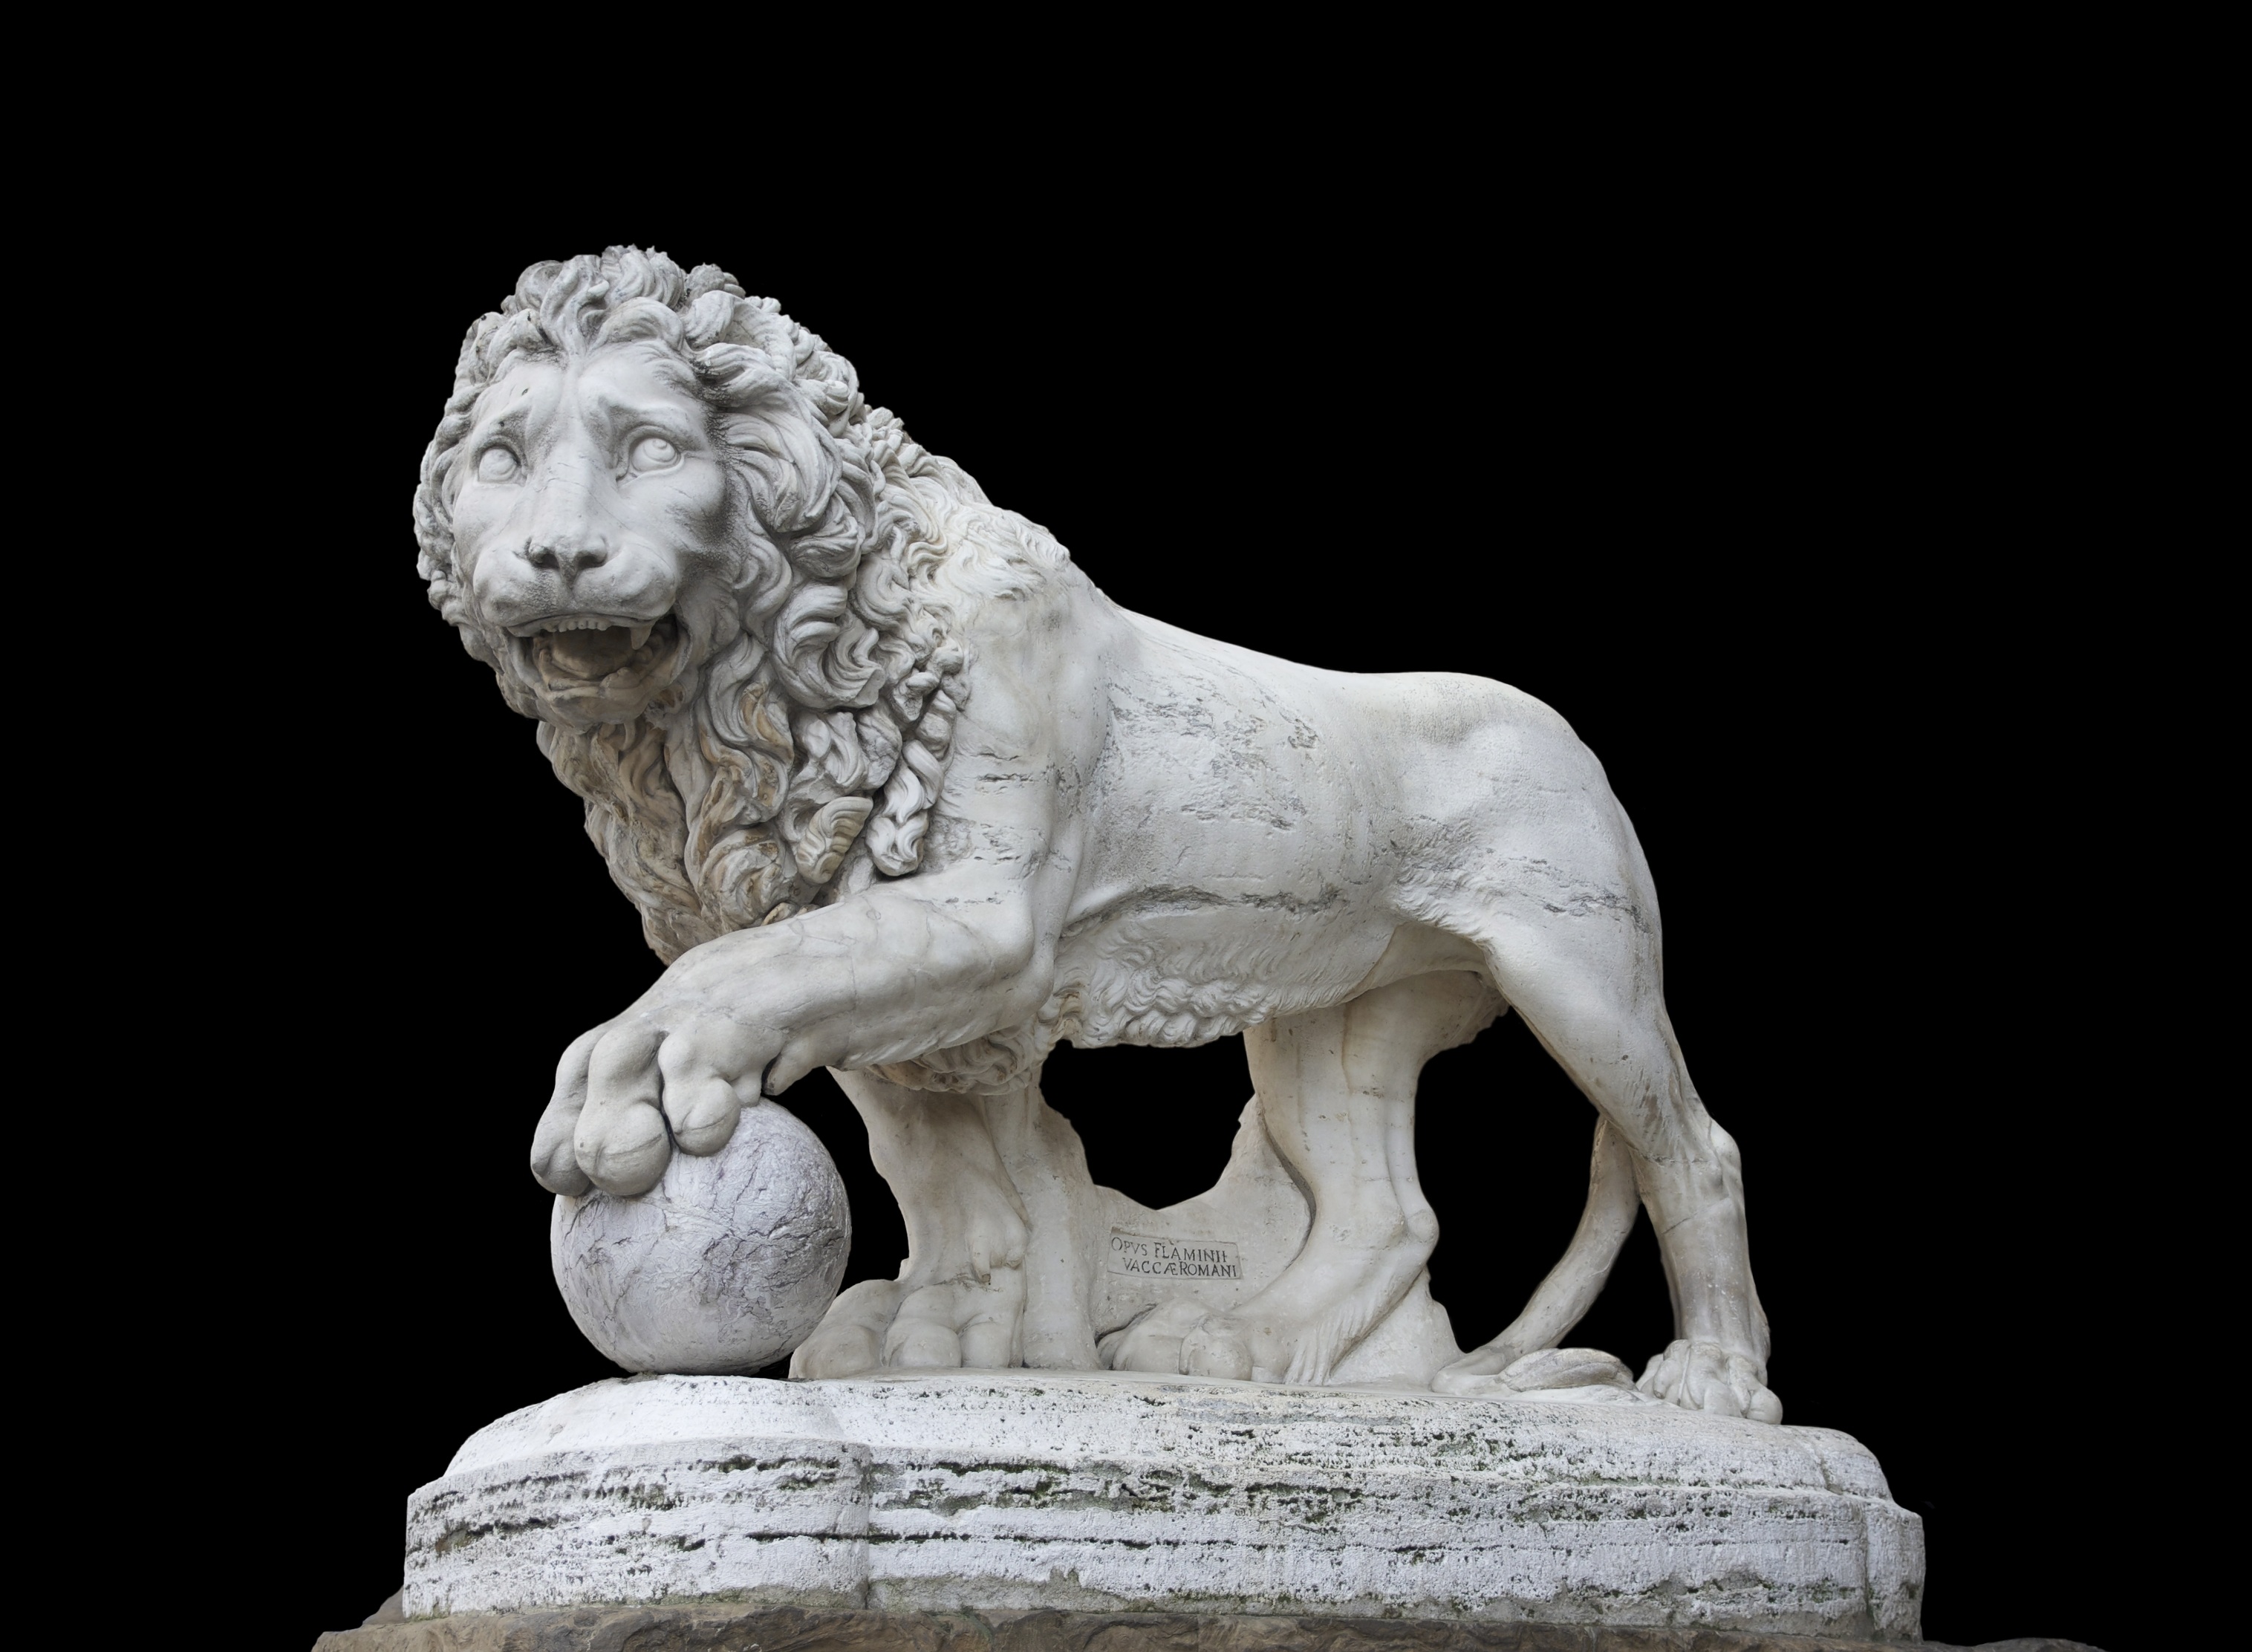
architecture, stone, monument, statue, italy, tourism, lion, gargoyle, outdoors, sculpture, art, ball, marble, famous, historical, ornamental, carving, stone carving, loggia dei lanzi, ancient history, classical sculpture, villa medici